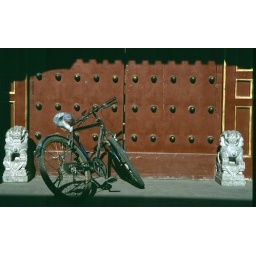
Cycle sitting outside the traditional red doorways of a courtyard home in a hutong, Beijing